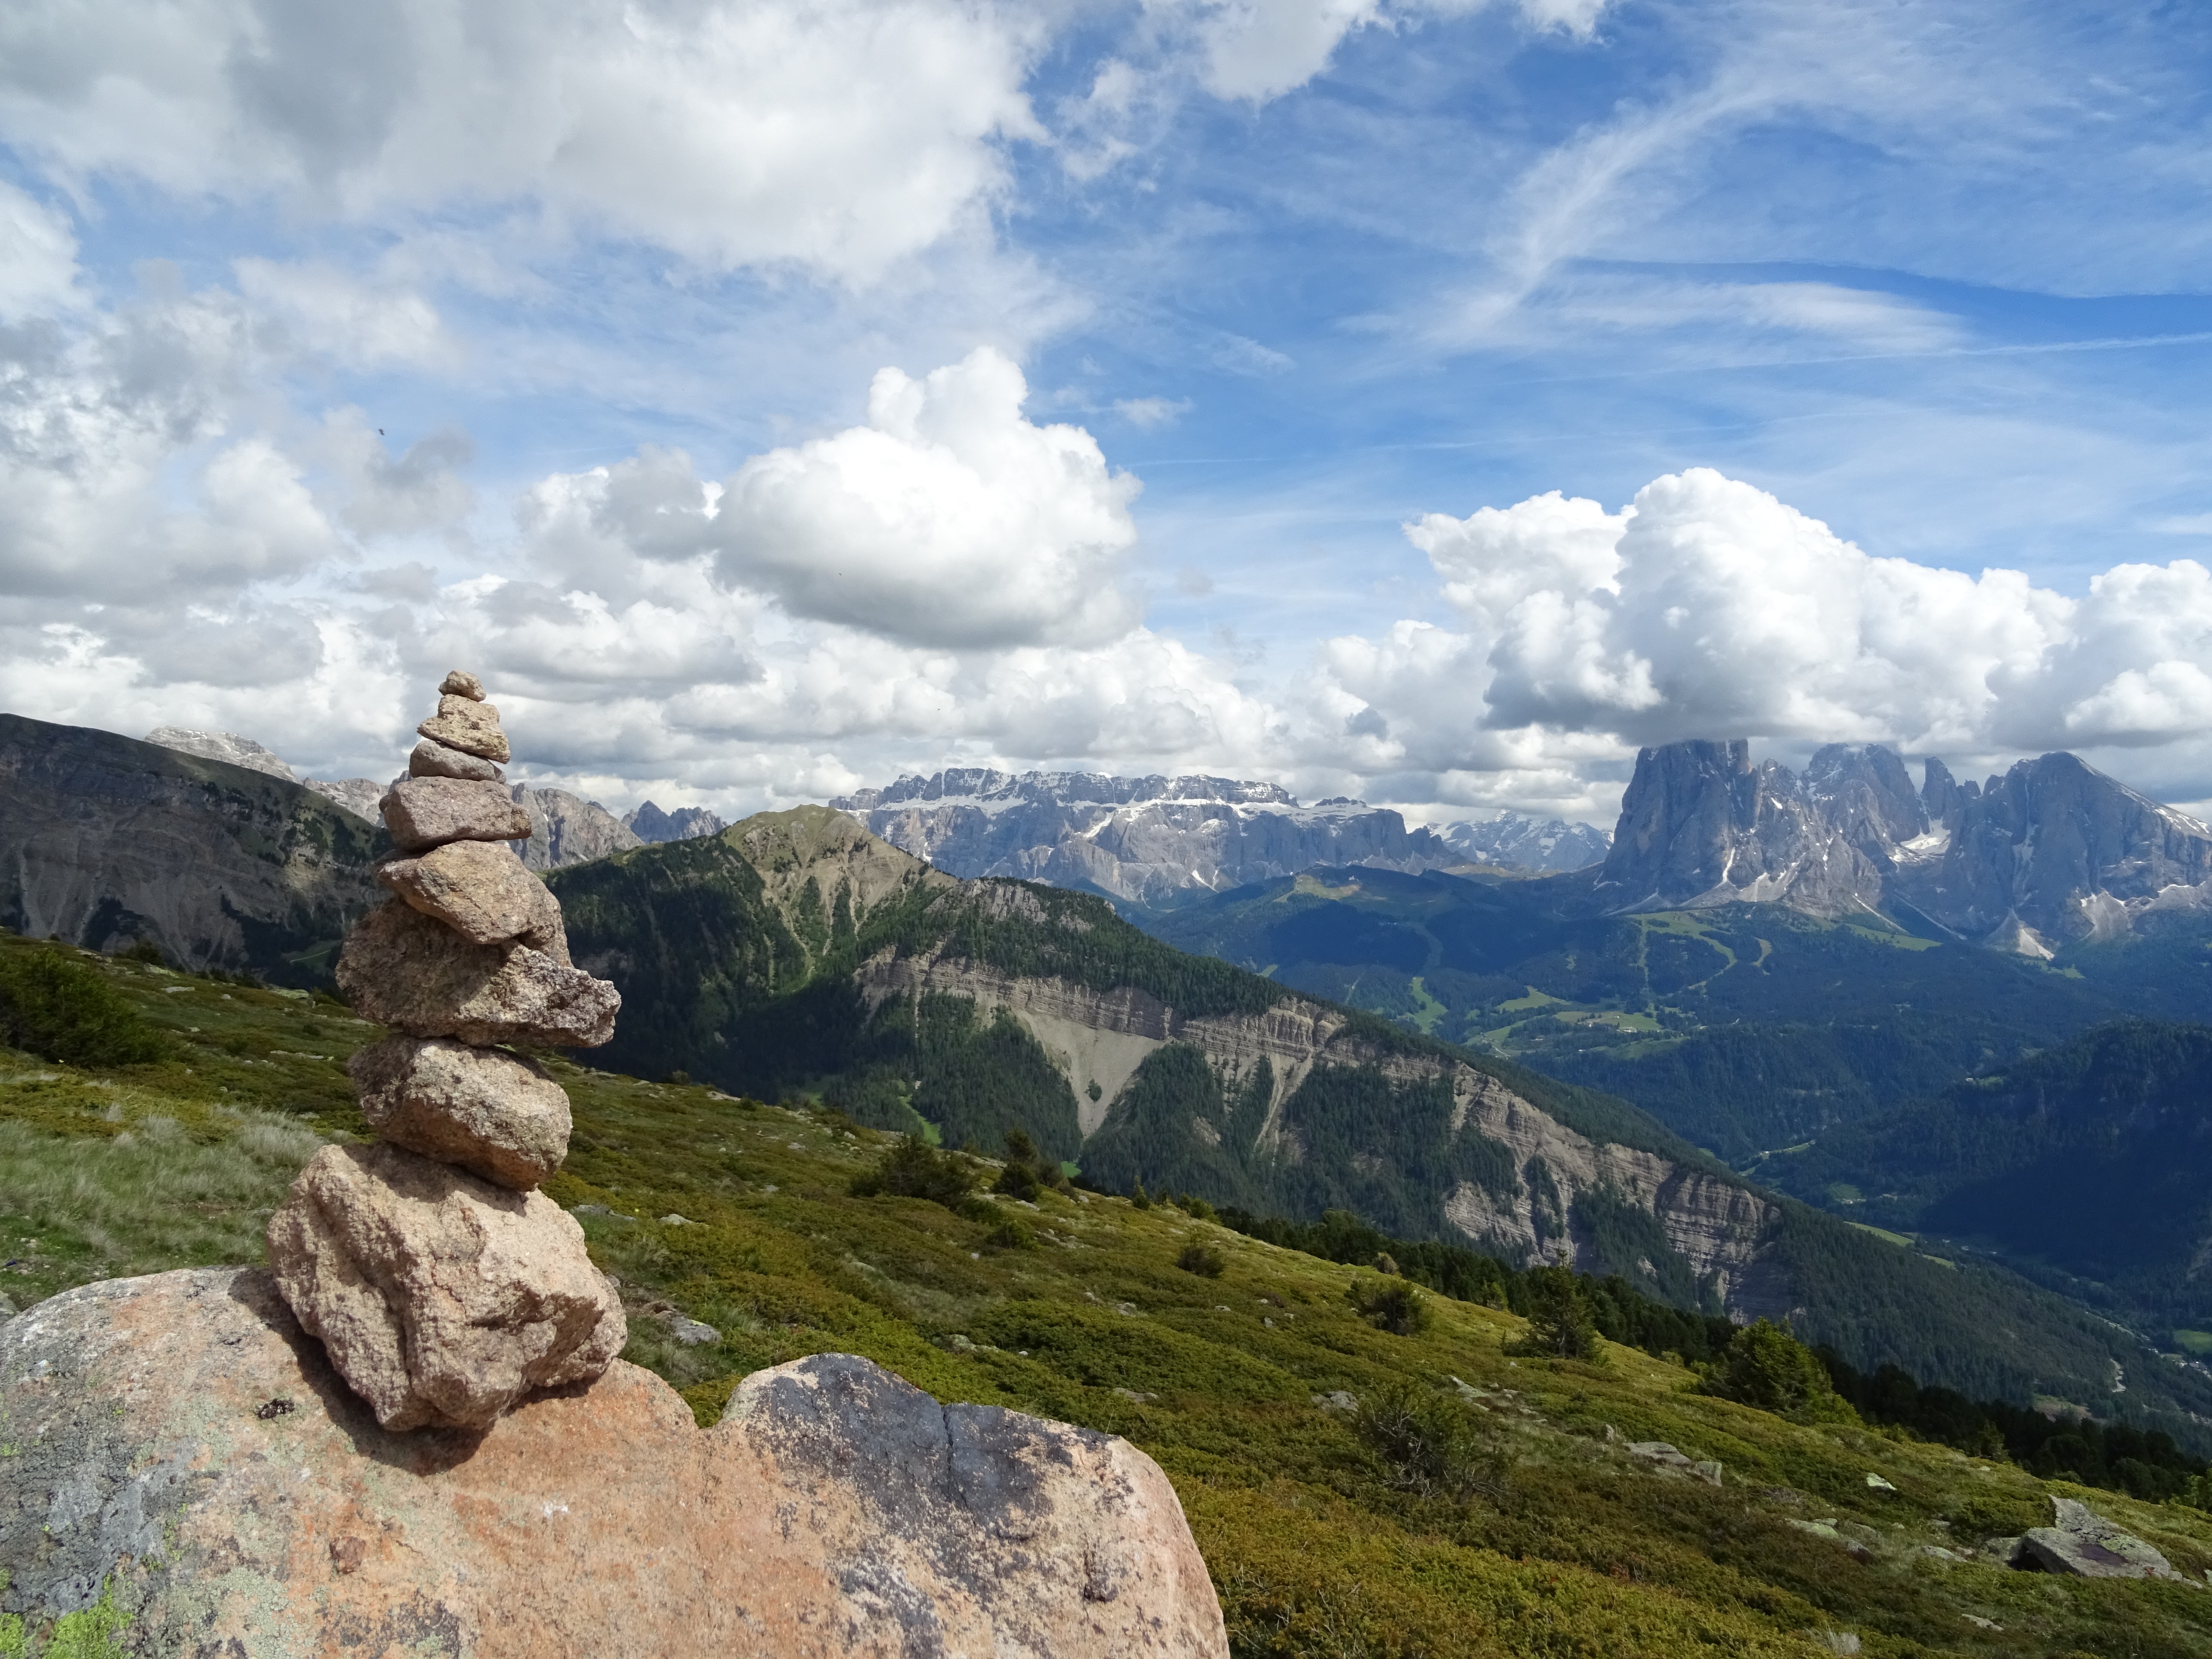
landscape, rock, wilderness, walking, mountain, cloud, adventure, valley, mountain range, ridge, summit, mountains, alps, cairn, plateau, mark, fell, landform, mountain pass, geographical feature, mountainous landforms